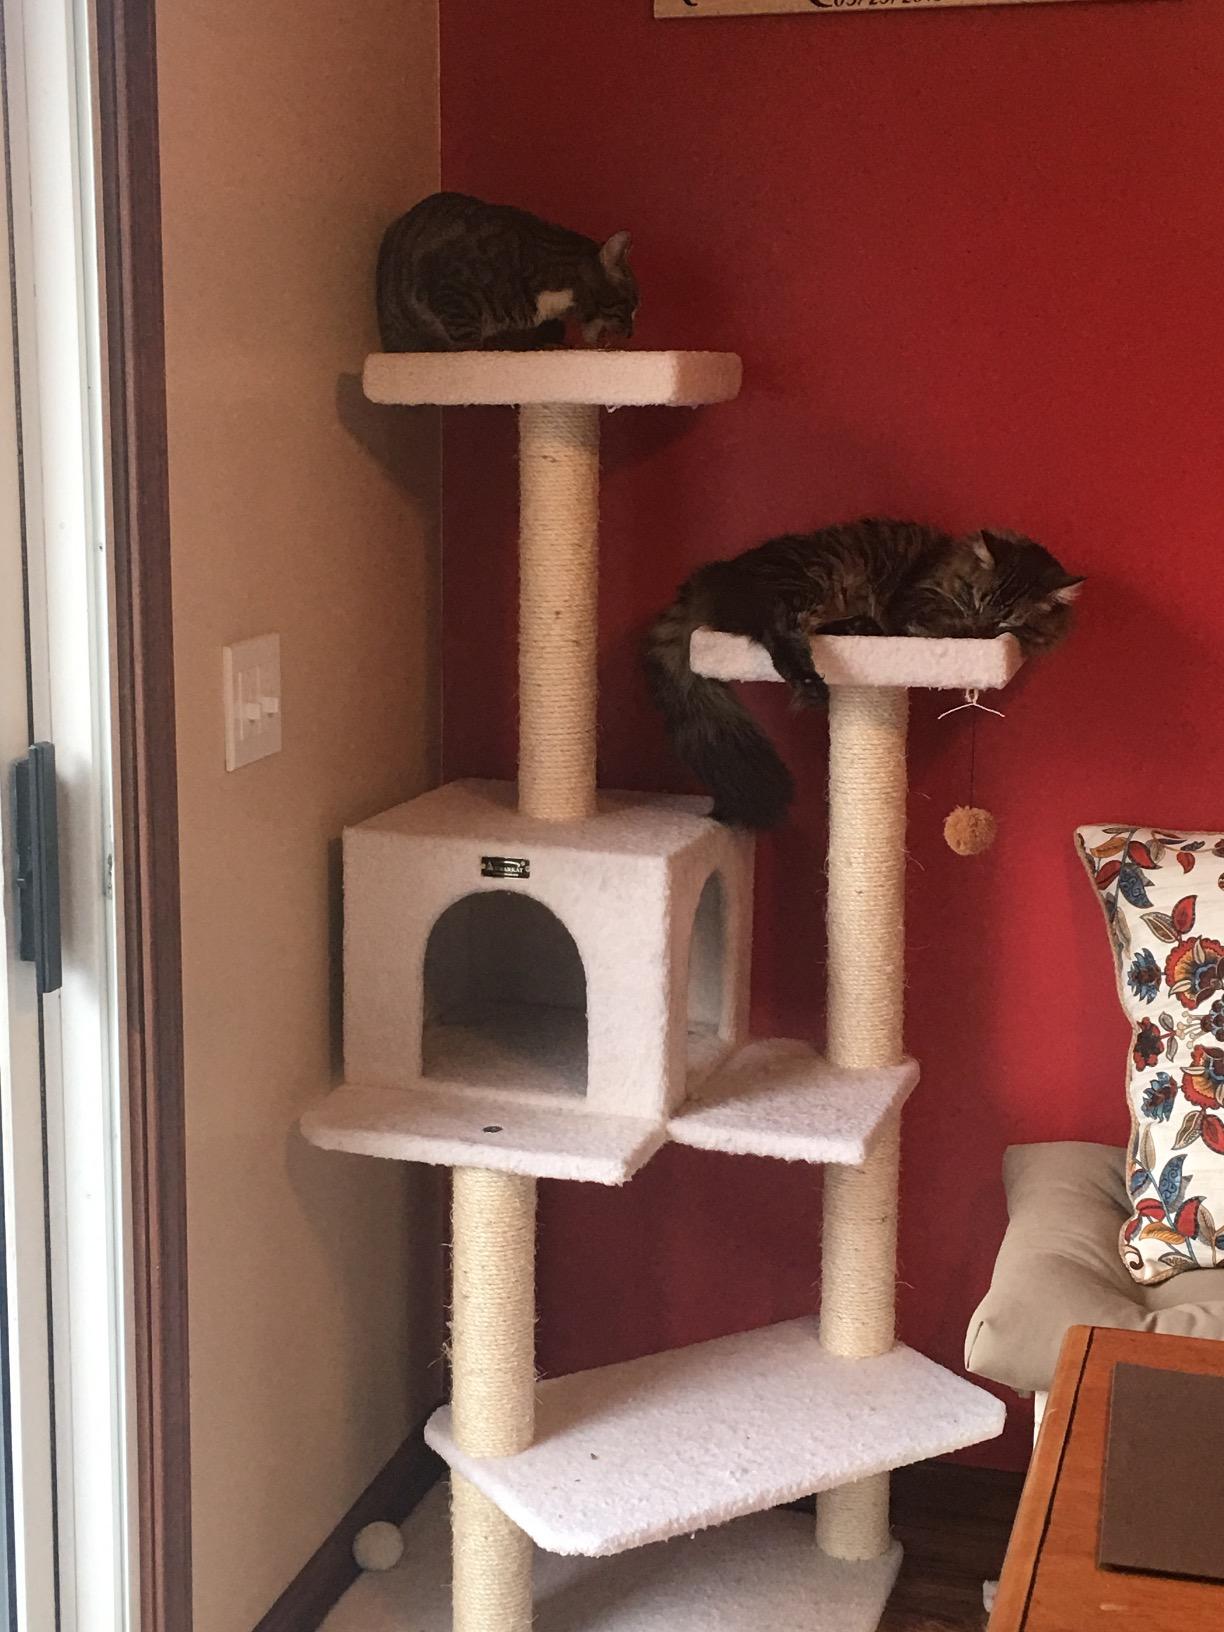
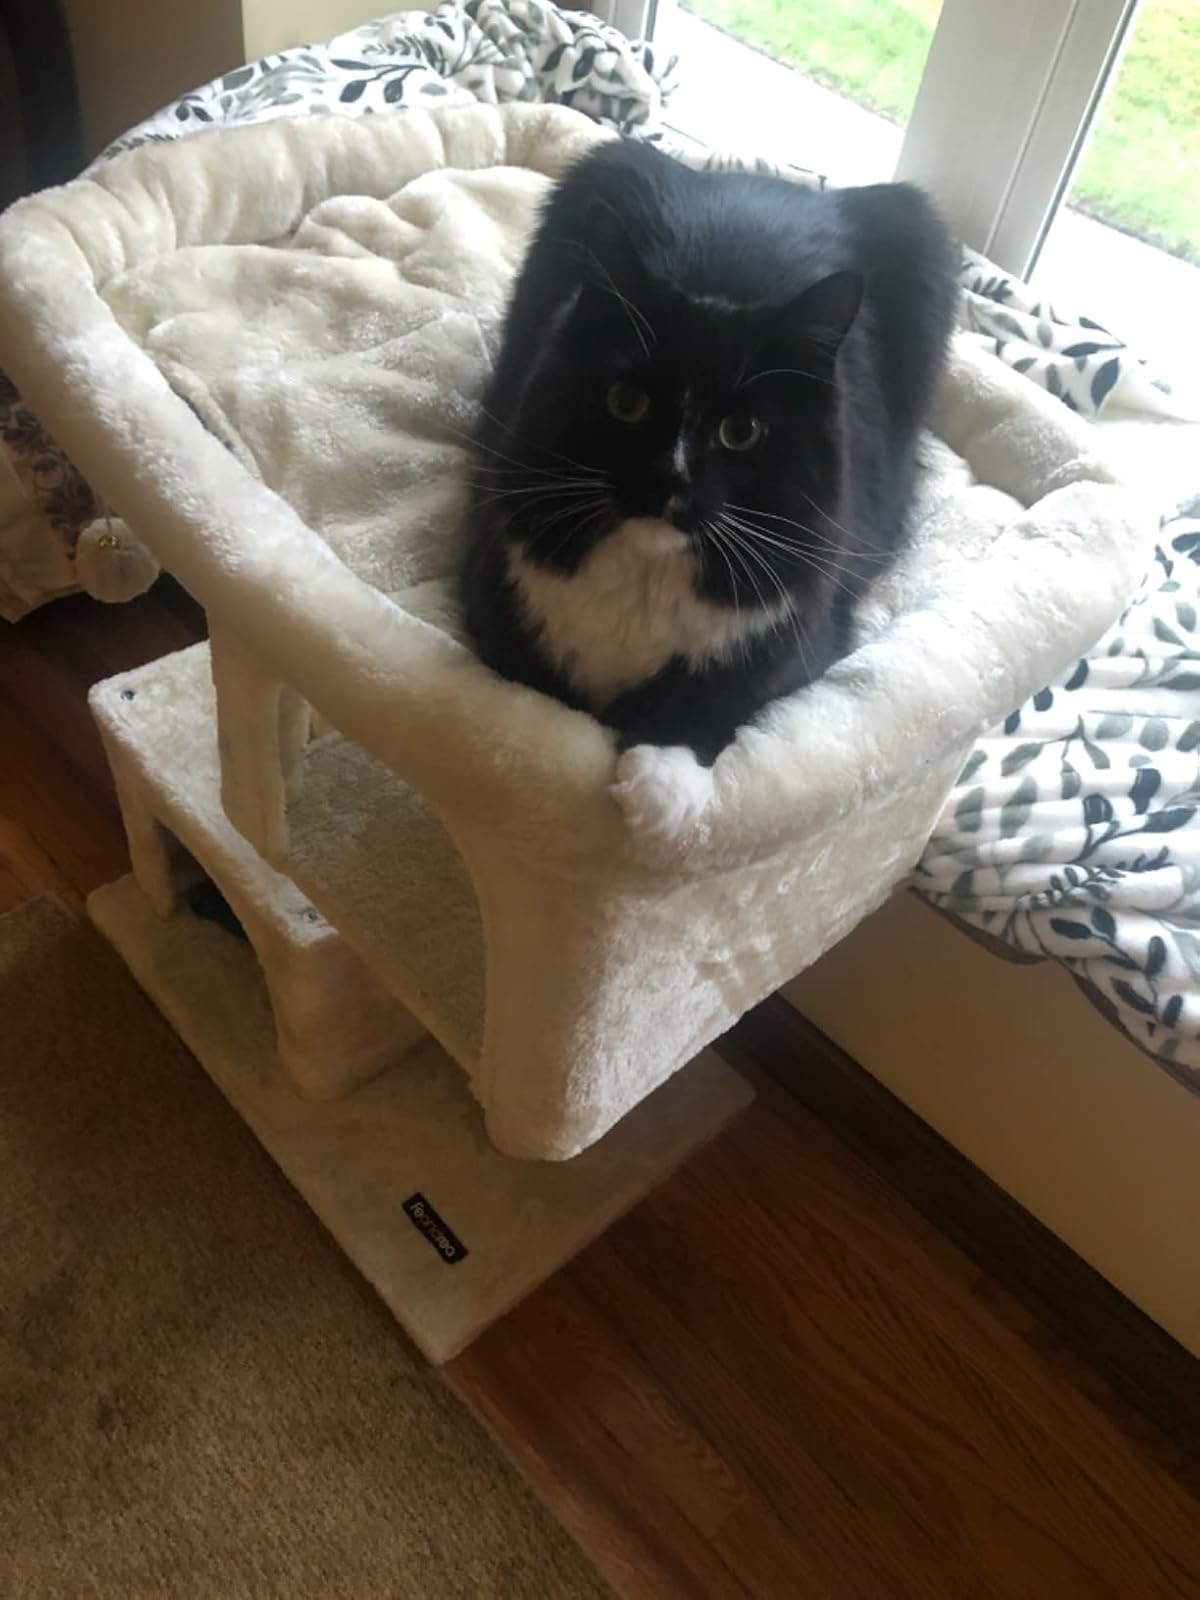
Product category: items_cat tree
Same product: no